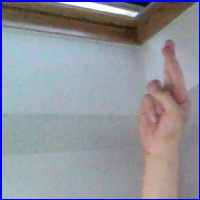
Letra: R